Jean-Marie Apostolidès

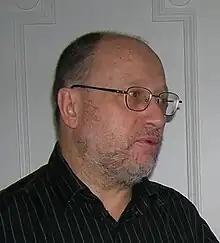

Jean-Marie Apostolidès (27 November 1943 – 22 March 2023) was a French novelist, essayist, playwright, theatre director, and university professor.